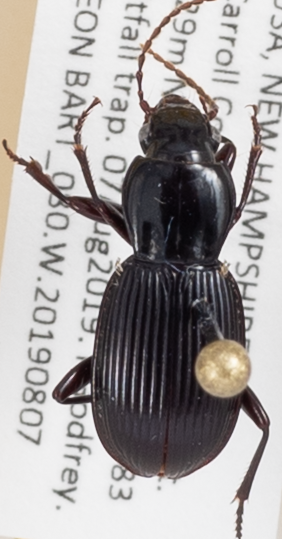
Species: Pterostichus tristis
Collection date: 2019-08-07
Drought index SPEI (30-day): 0.264
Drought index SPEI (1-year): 1.13
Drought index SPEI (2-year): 0.88